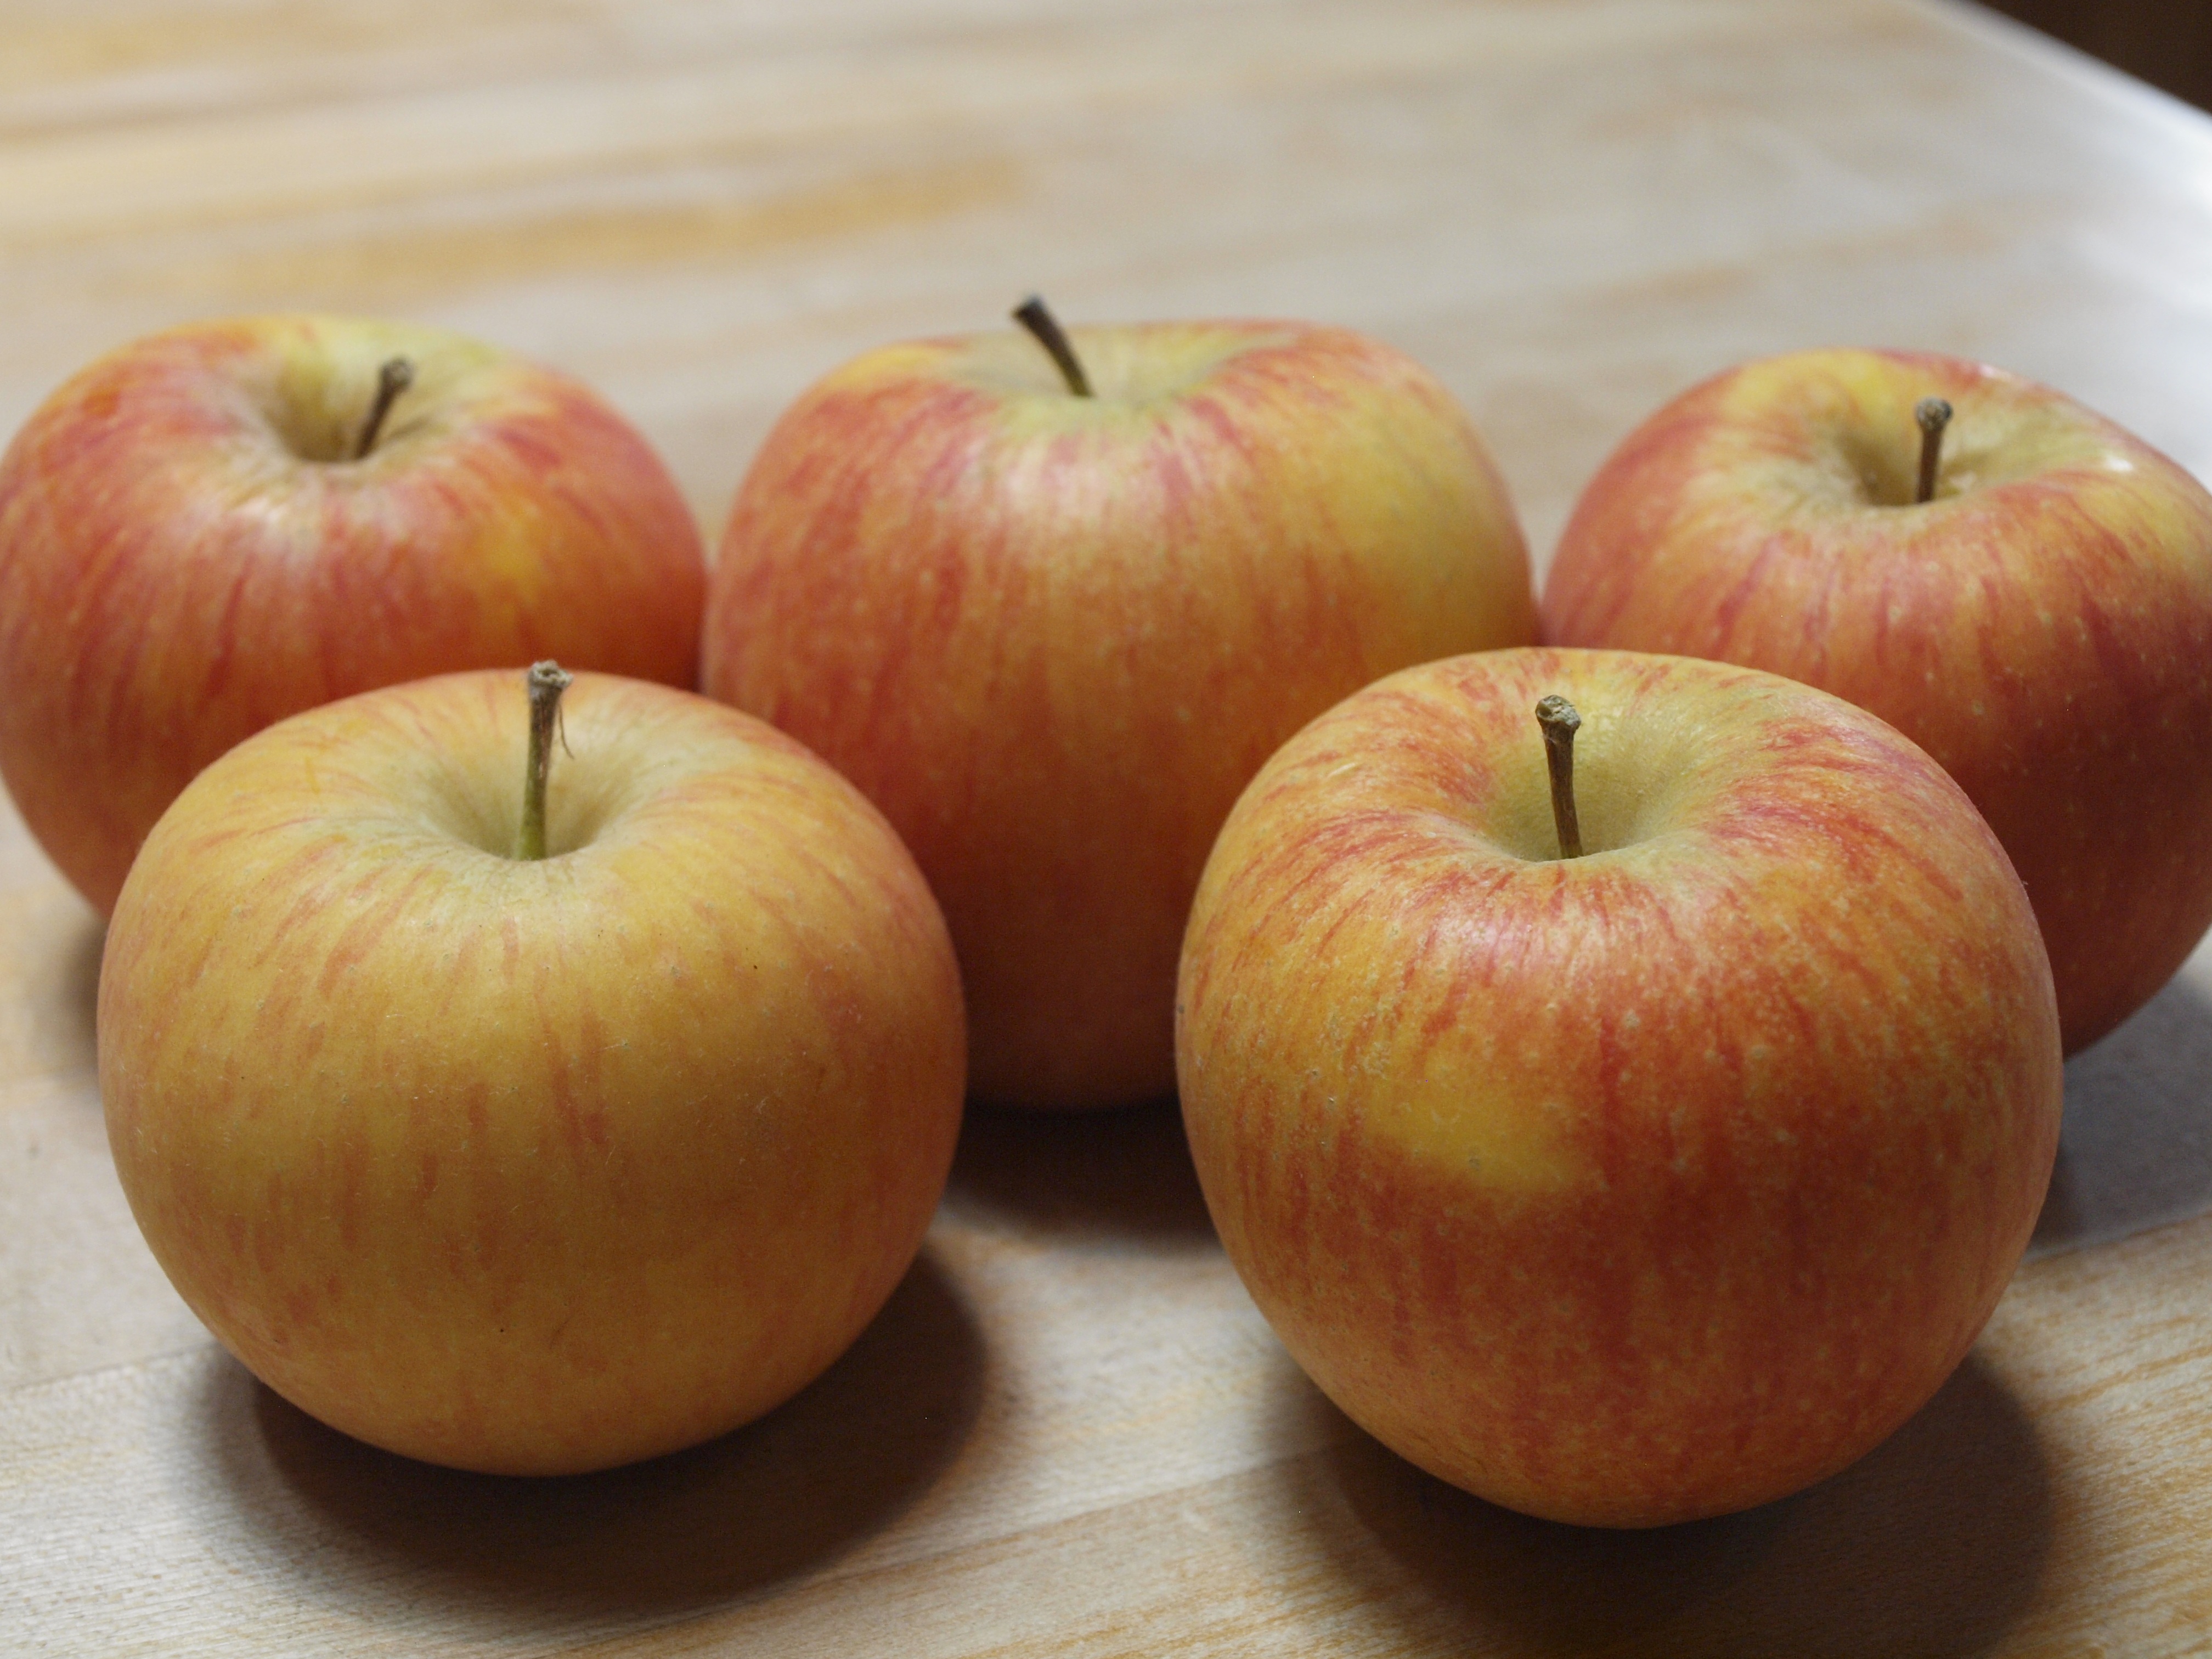
apple, plant, fruit, orchard, food, produce, vegetable, eat, calabaza, vitamins, apple tree, flowering plant, rose family, healthy diet, winter squash, land plant, rose order